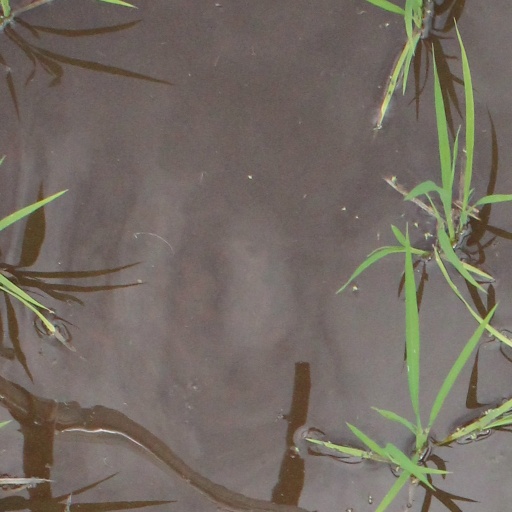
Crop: rice